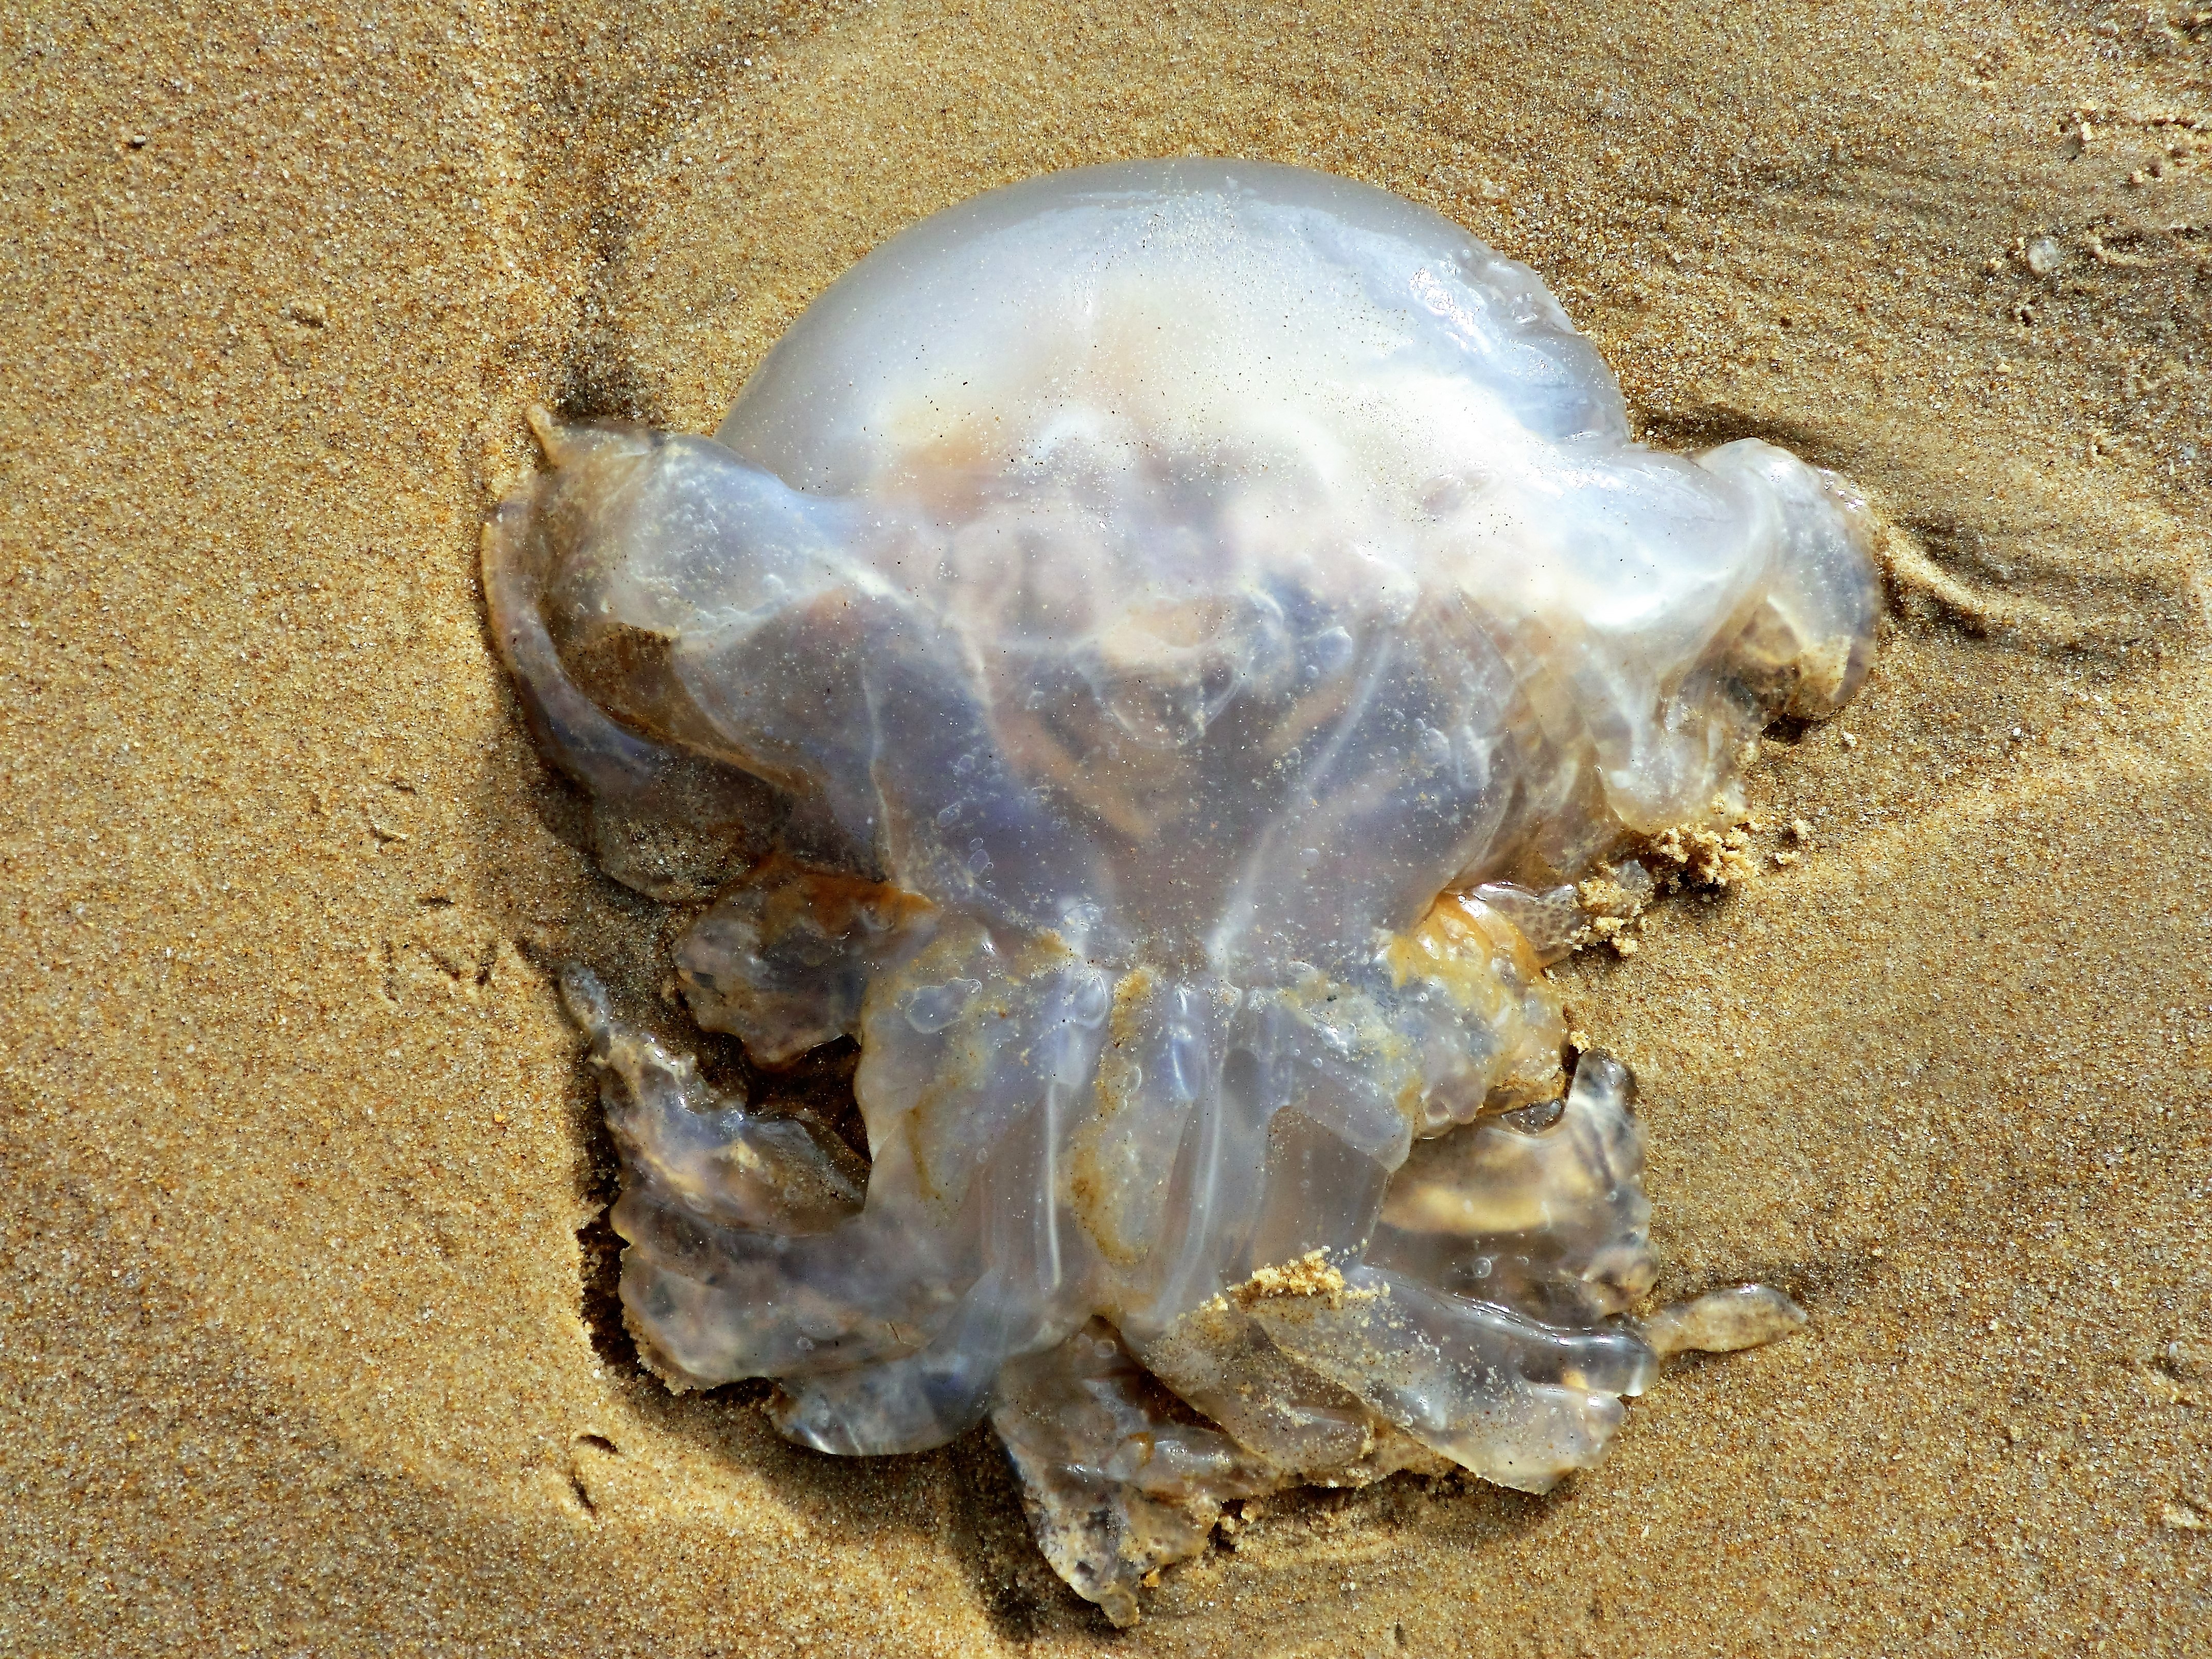
beach, nature, animal, seafood, jellyfish, material, invertebrate, seashell, conch, transparent, washed up, marine biology